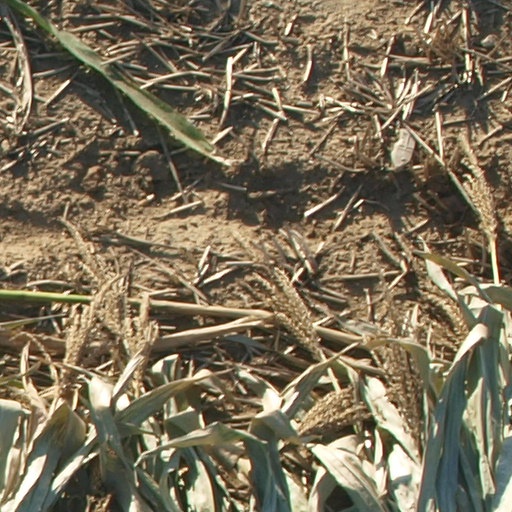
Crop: maize; corn